Christchurch, Dorset

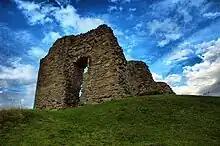
Christchurch Castle ruins

Some time in the early 12th century, a castle was built within the town. Originally a wooden fort built by Richard de Redvers, first cousin to King Henry I, it was rebuilt in stone by Baldwin de Redvers to resist King Stephen during the civil war with the Empress Matilda. The castle again saw action during the Civil War of 1642–1651 when occupied by the Parliamentarians. Christchurch changed hands a number of times: originally under Royalist control, it was captured by Sir William Waller's Parliamentary army in 1644. Lord Goring briefly retook the town in 1645 but was obliged to withdraw and returned with a larger force days later and laid siege to the castle. However, the Parliamentarians withstood the siege and maintained their hold on the town. Fearing such a powerful stronghold might once again fall into Royalist hands, Cromwell ordered the castle to be destroyed in 1652.Stannard (1999) pp. 135–136.